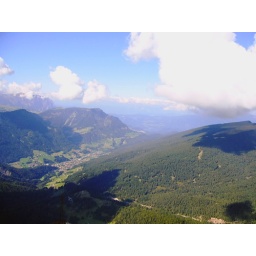
A tridimensional range, where clouds look like huge cotton-balls and are followed by their shadows like dogs on their leashes.